Don Seccombe (television presenter)

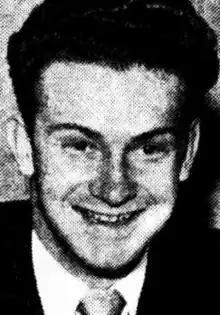
Don Seccombe, 1954

Donald Alexander Leslie Seccombe (22 February 1931 - 30 December 1993) was an Australian Logie Award-winning television presenter.